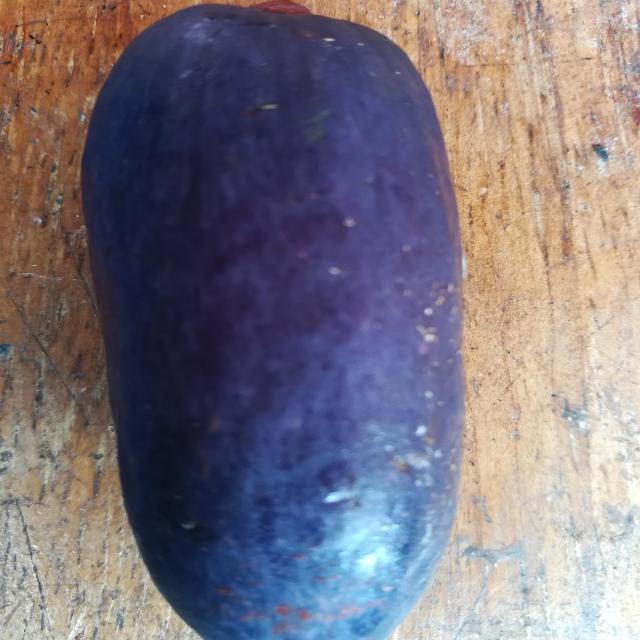
Plum grade: unaffected